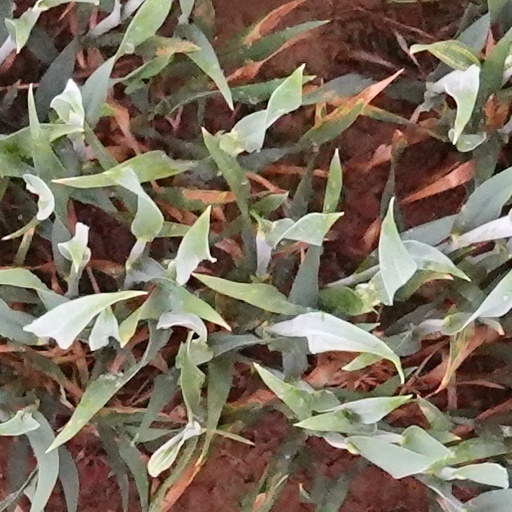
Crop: wheat